William Craven, 5th Baron Craven

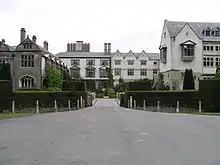
Coombe Abbey, Warwickshire

He was born the son of John Craven of Whitley, Coventry in Warwickshire and educated at Emmanuel College, Cambridge.